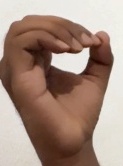
ASL sign: O